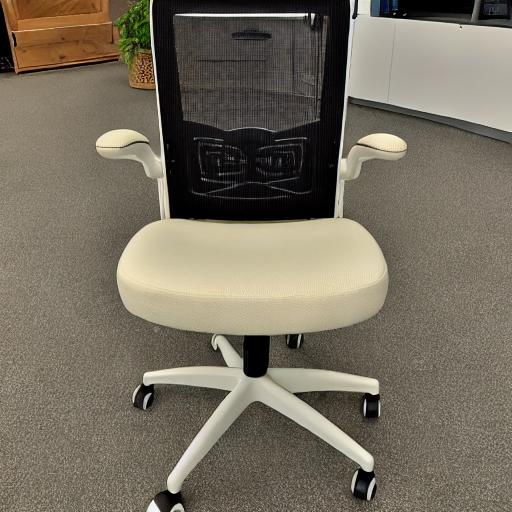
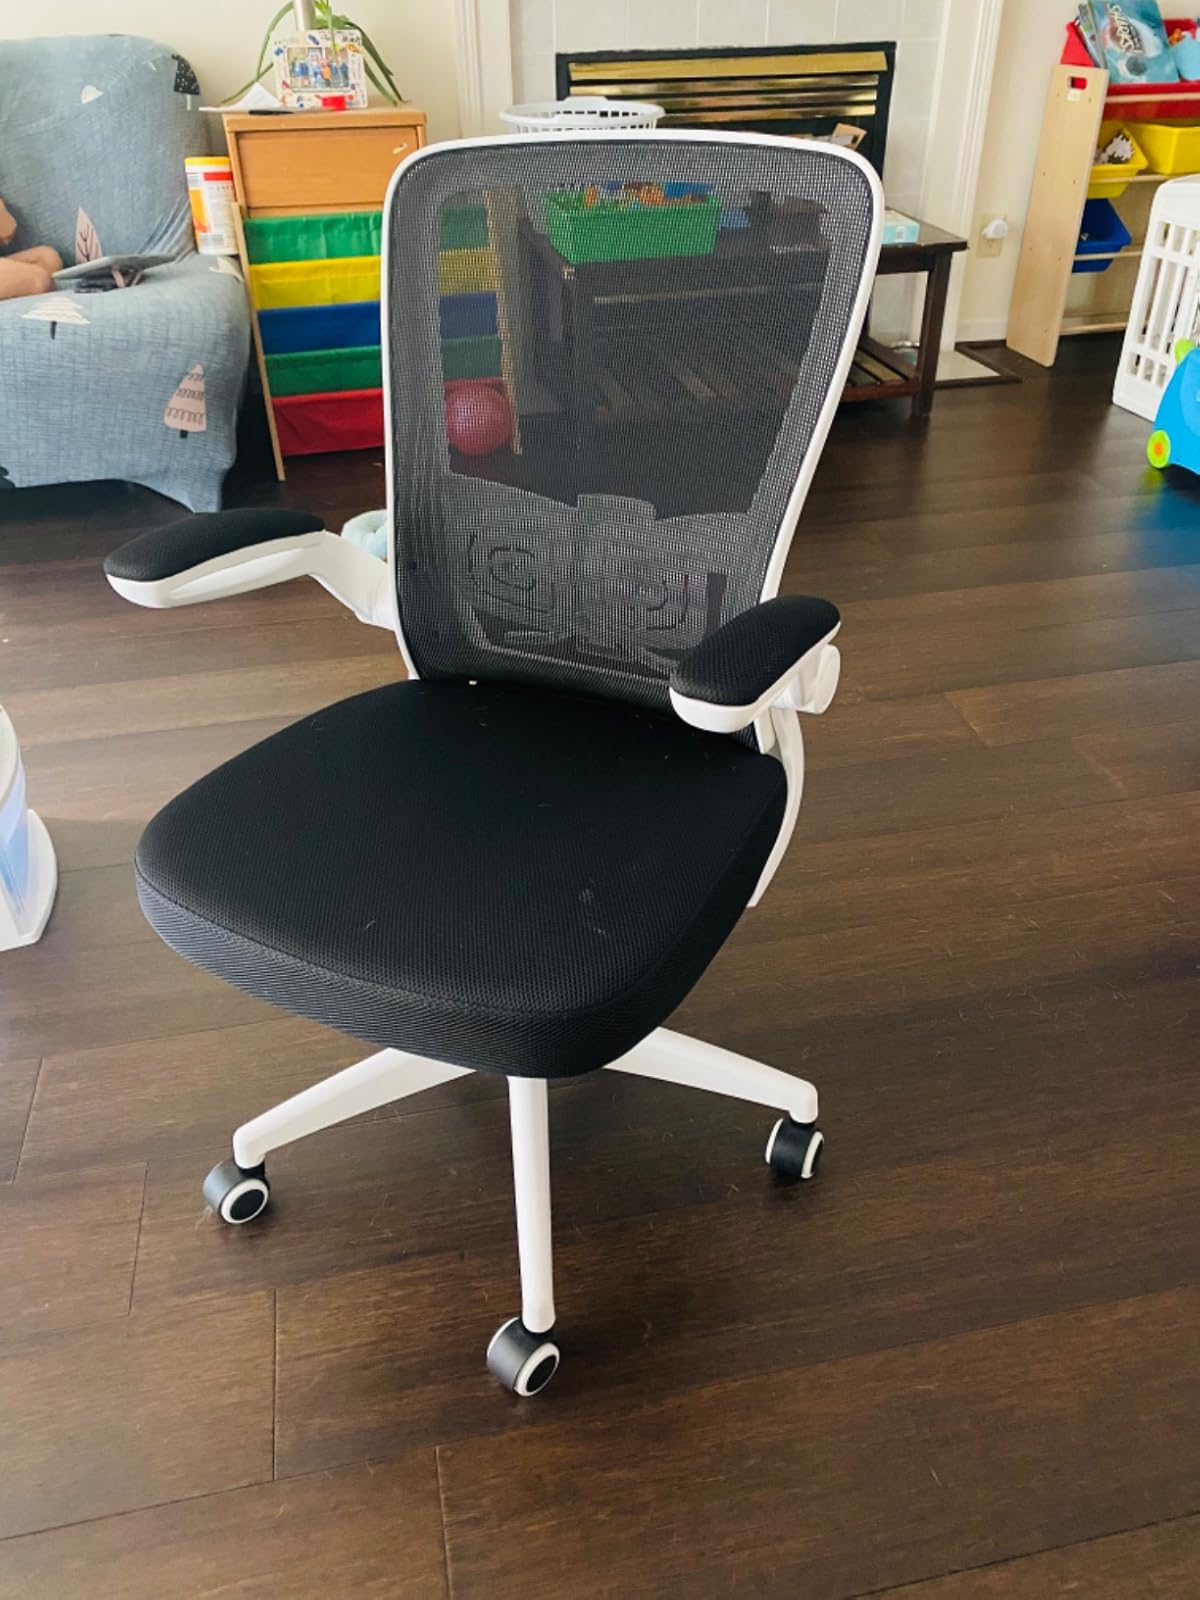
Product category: items_chair
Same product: no